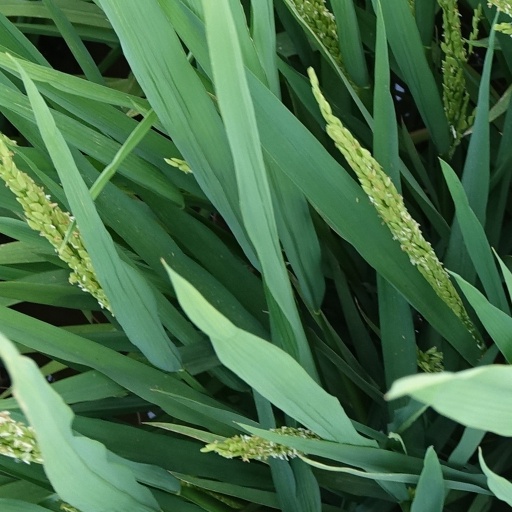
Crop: rice